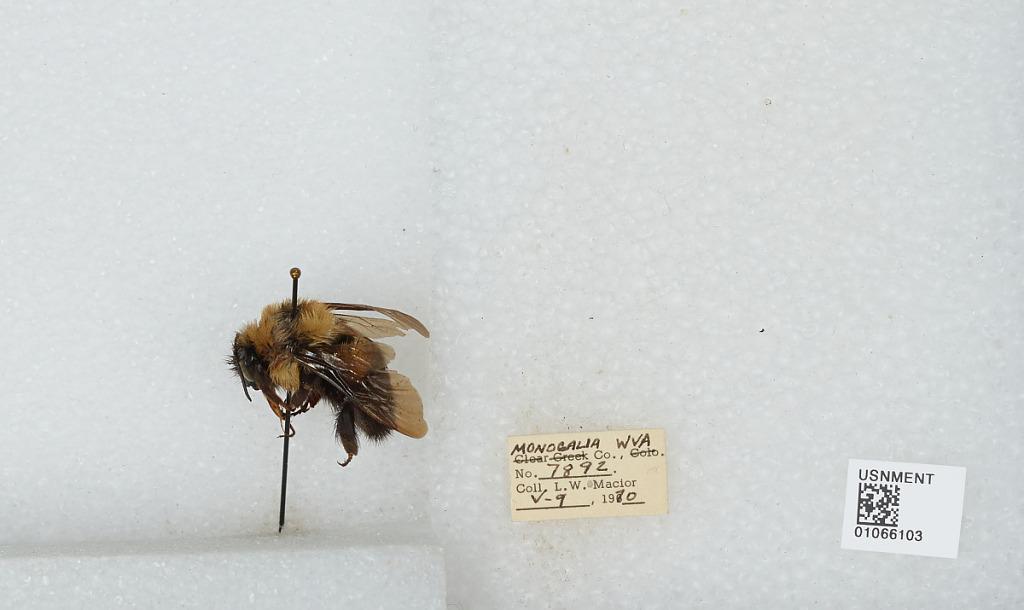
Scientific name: Bombus (Pyrobombus) bimaculatus Cresson
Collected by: L. Macior
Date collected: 1970-5-9
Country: United States
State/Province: West Virginia
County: Monongalia
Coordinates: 39.6303, -80.0464